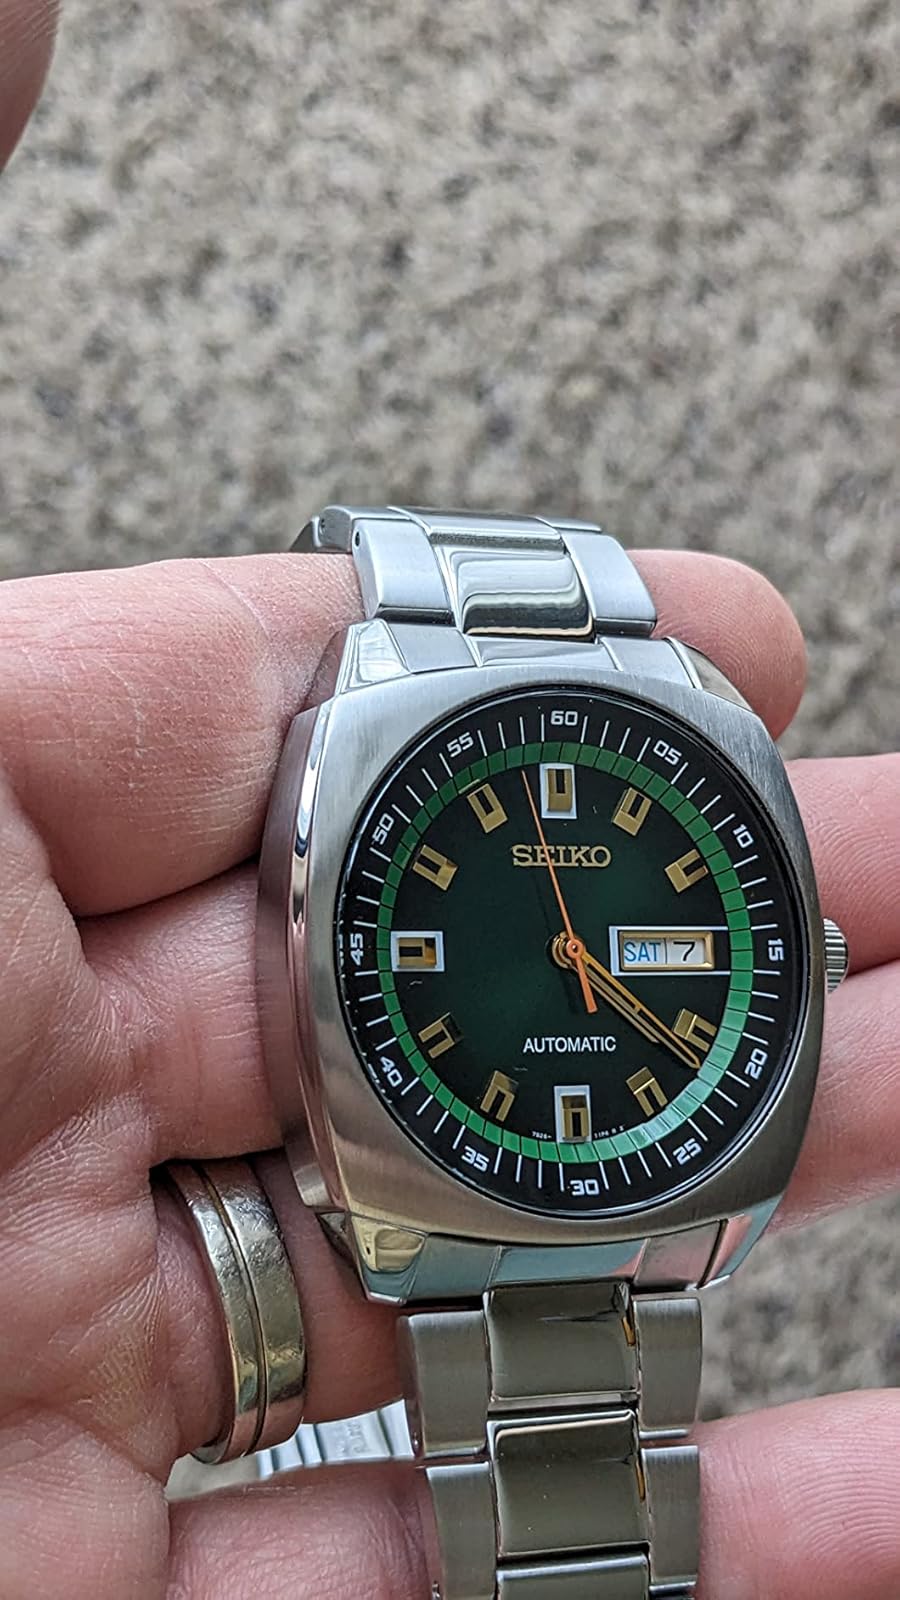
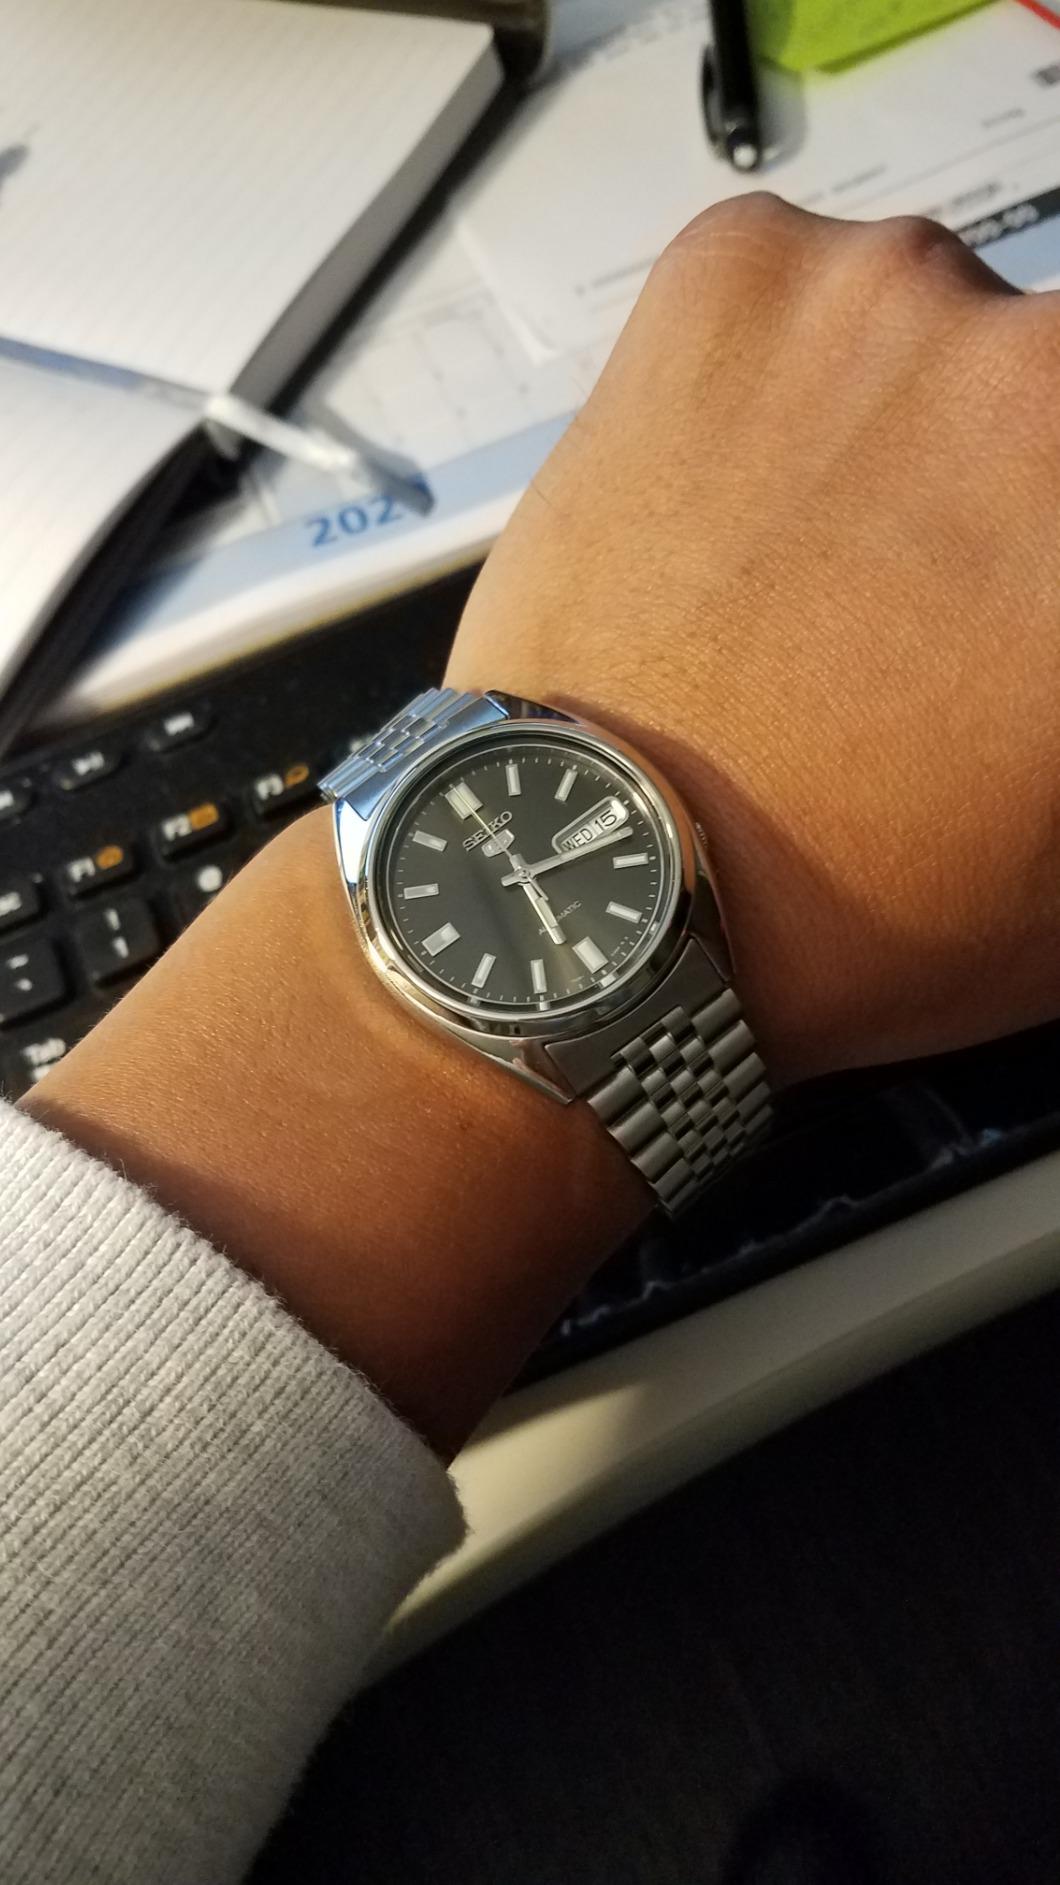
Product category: accessories_watch
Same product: no